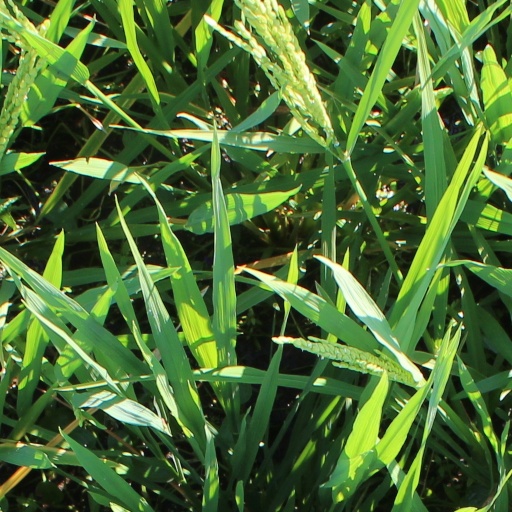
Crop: rice